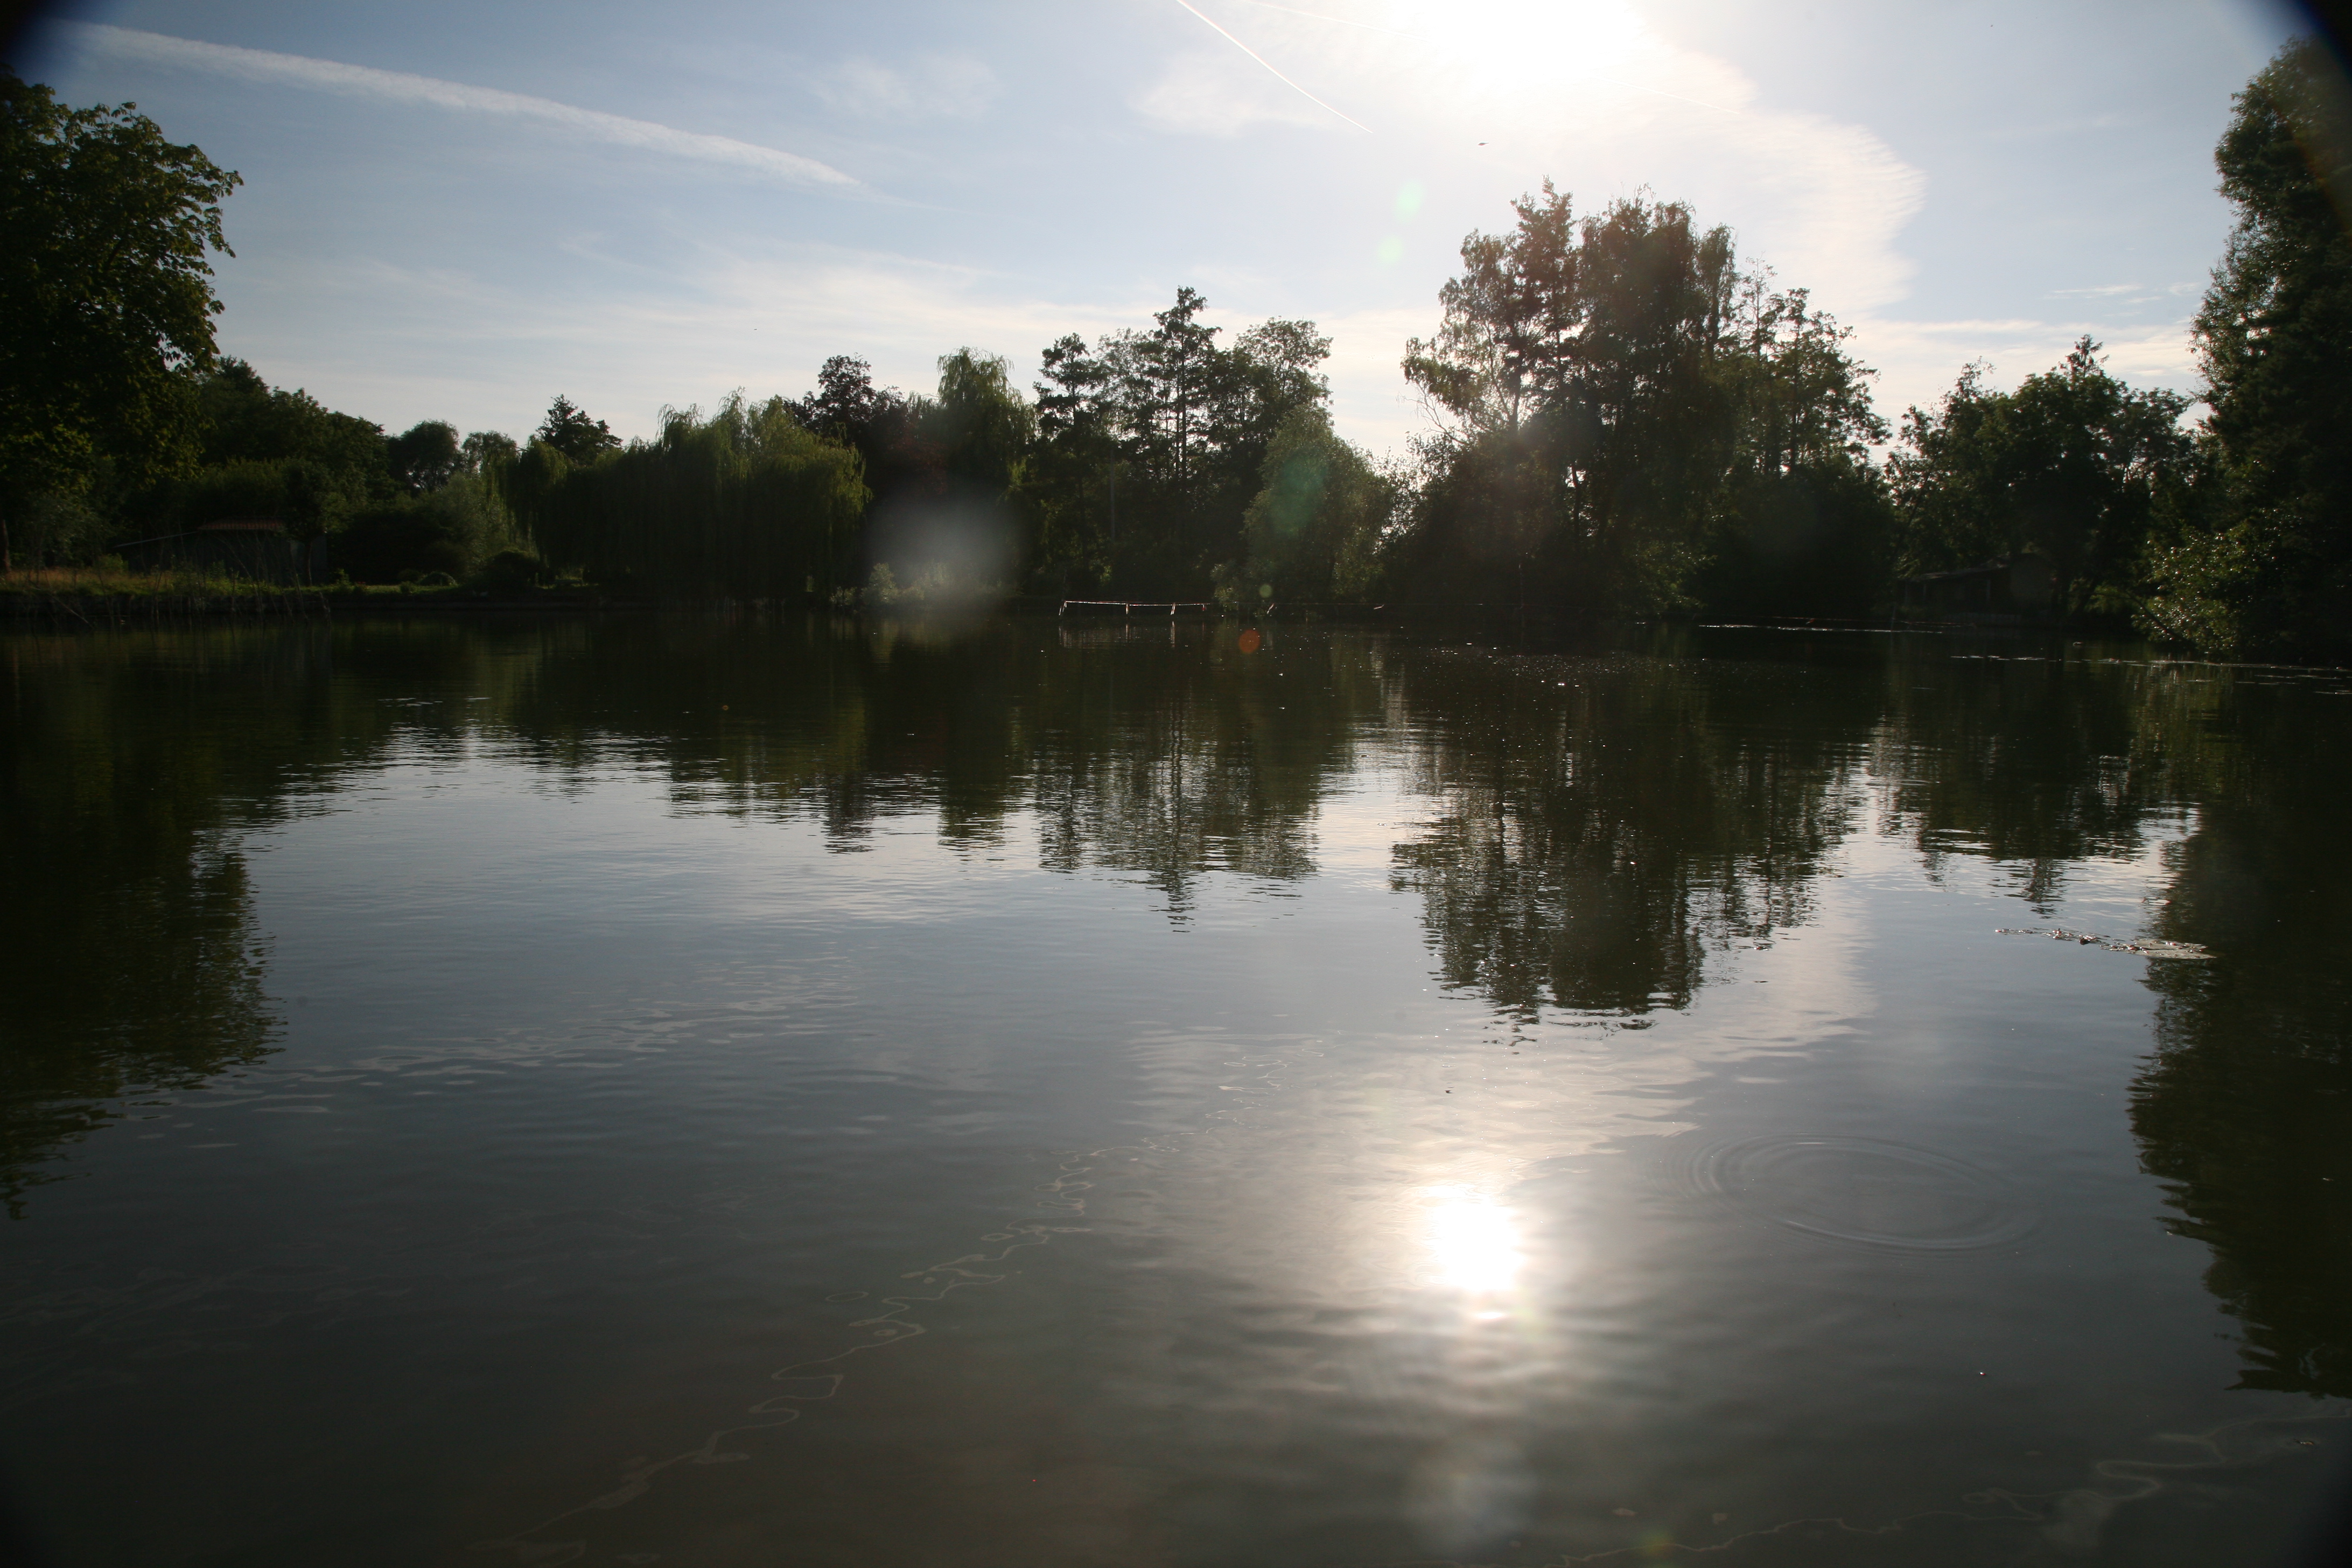
tree, water, nature, marsh, sunlight, morning, lake, river, canal, pond, france, evening, reflection, reservoir, waterway, body of water, marais, barque, somme, picardie, amiens, sumpf, hortillonnage, hortillonnages, atmospheric phenomenon